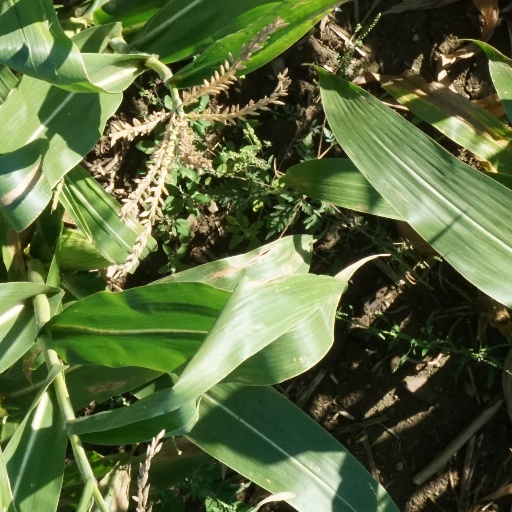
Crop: maize; corn